Mycenaean pottery

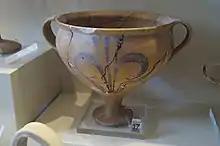
Ephyraean goblet from Korakou (Late Helladic). Archaeological Museum of Ancient Corinth, Greece

This goblet is the finest product of a Mycenaean potter's craft. It is a stout, short stemmed goblet that is Cretan in origin with Mycenaean treatment. Its decoration is confined to the center of each side and directly under the handles.